Tobu 300 series

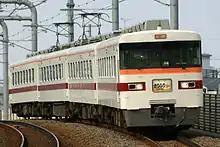
A 350 series set on a "Kirifuri" service in July 2008

Passenger accommodation was monoclass with unidirectional rotating/reclining seats arranged with a seat pitch of .